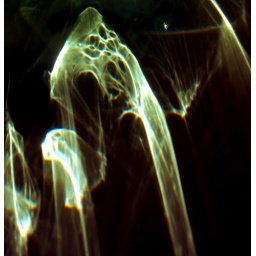
This is what my strange green glass dish produces in the sunlight!